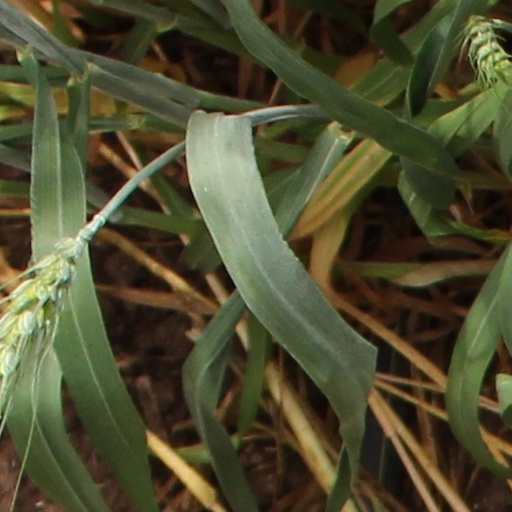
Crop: wheat